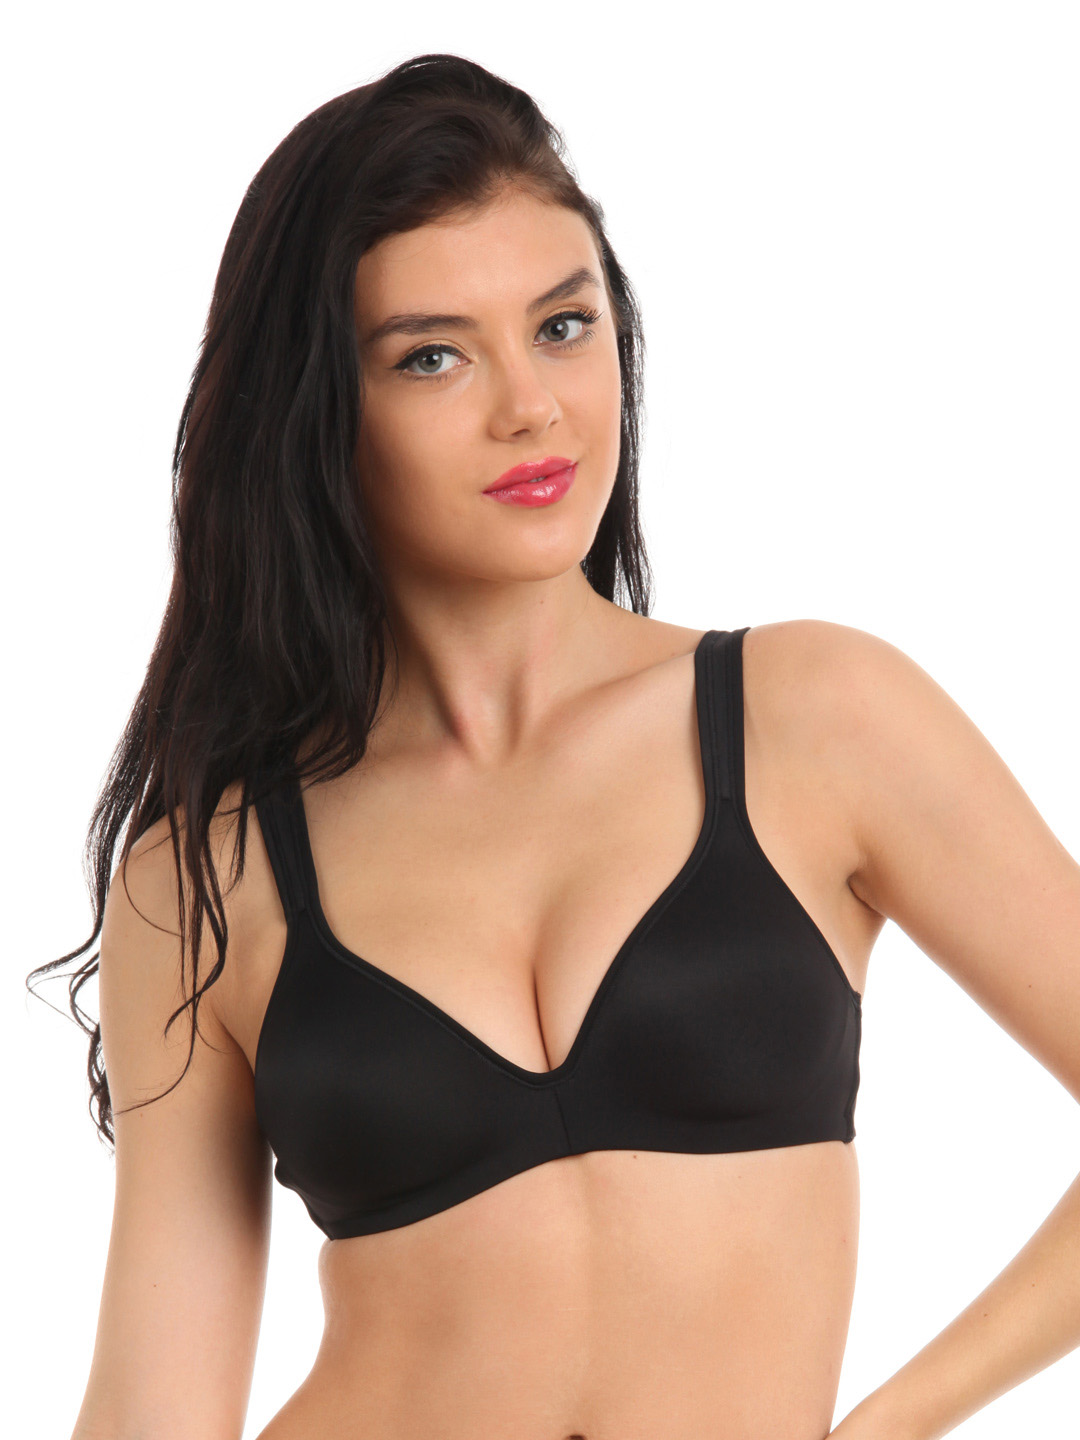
Hanes Women Black Moulded Tee Shirt Bra
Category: Apparel / Innerwear / Bra
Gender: Women
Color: Black
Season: Winter 2015
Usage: Casual